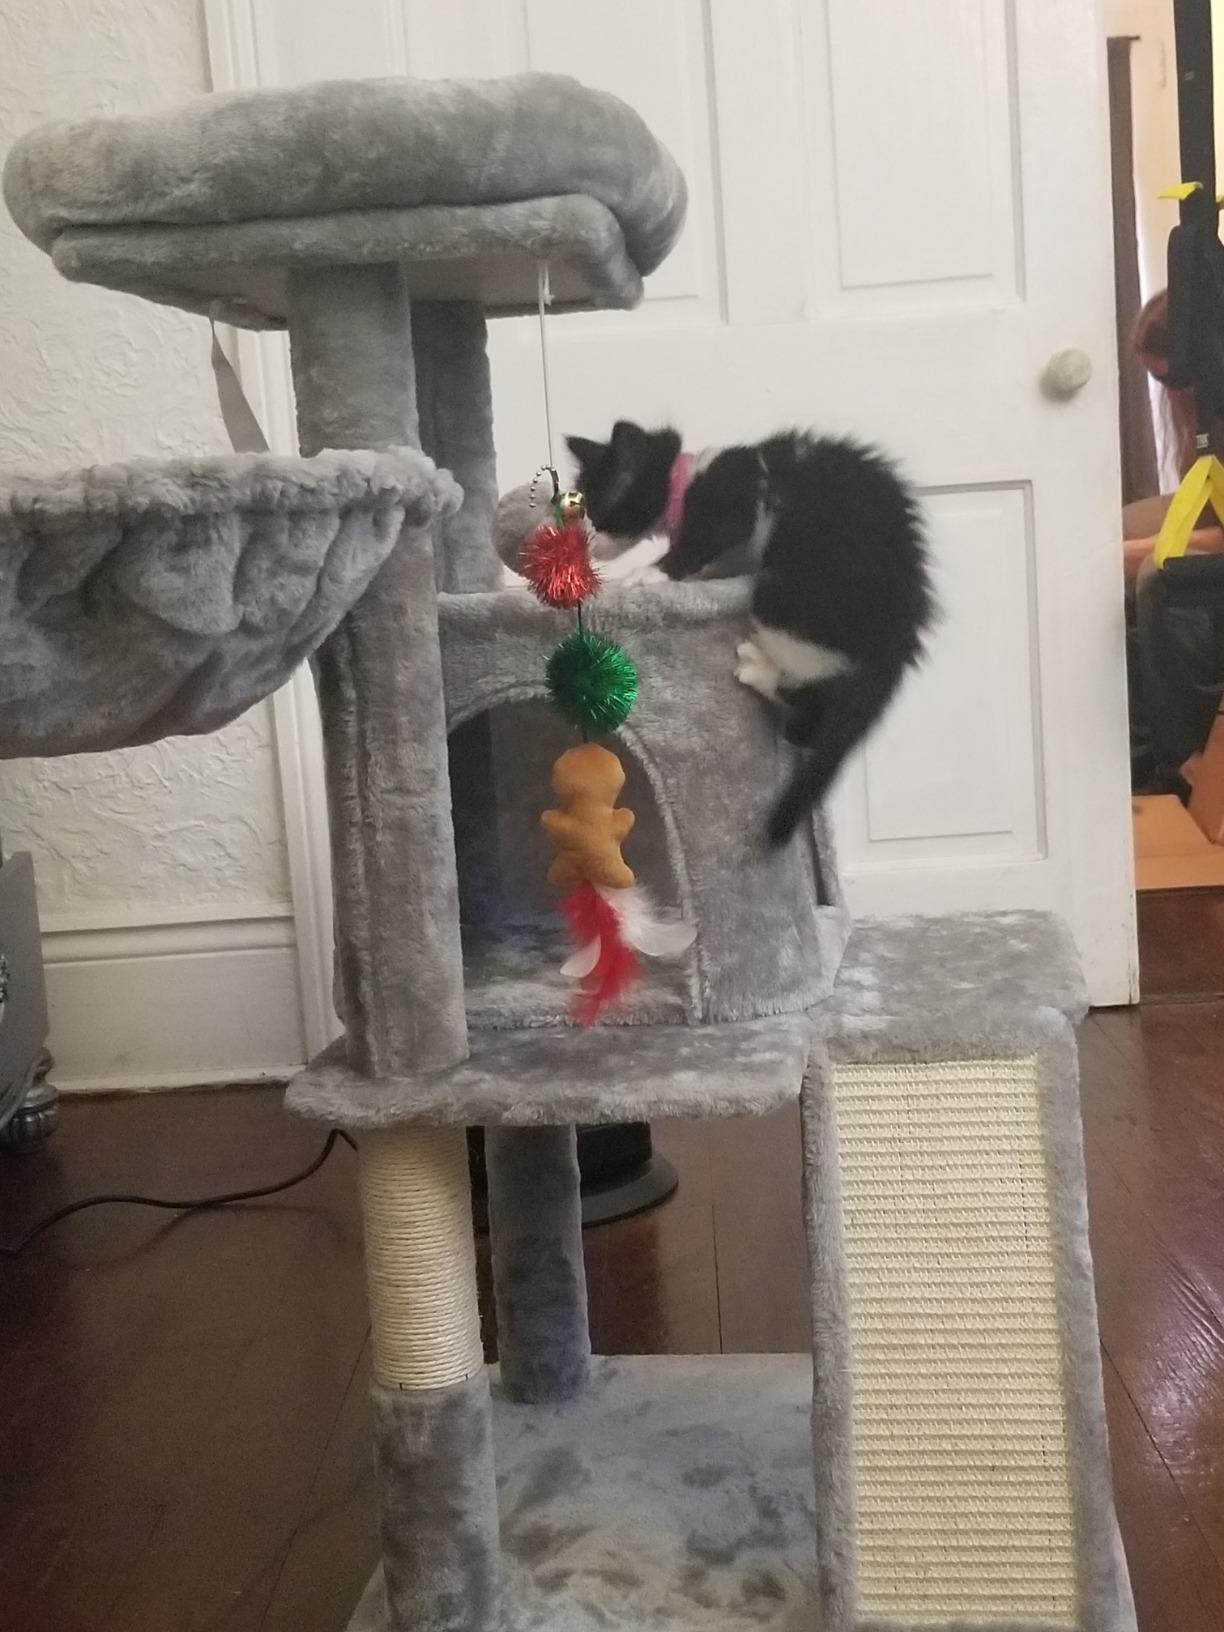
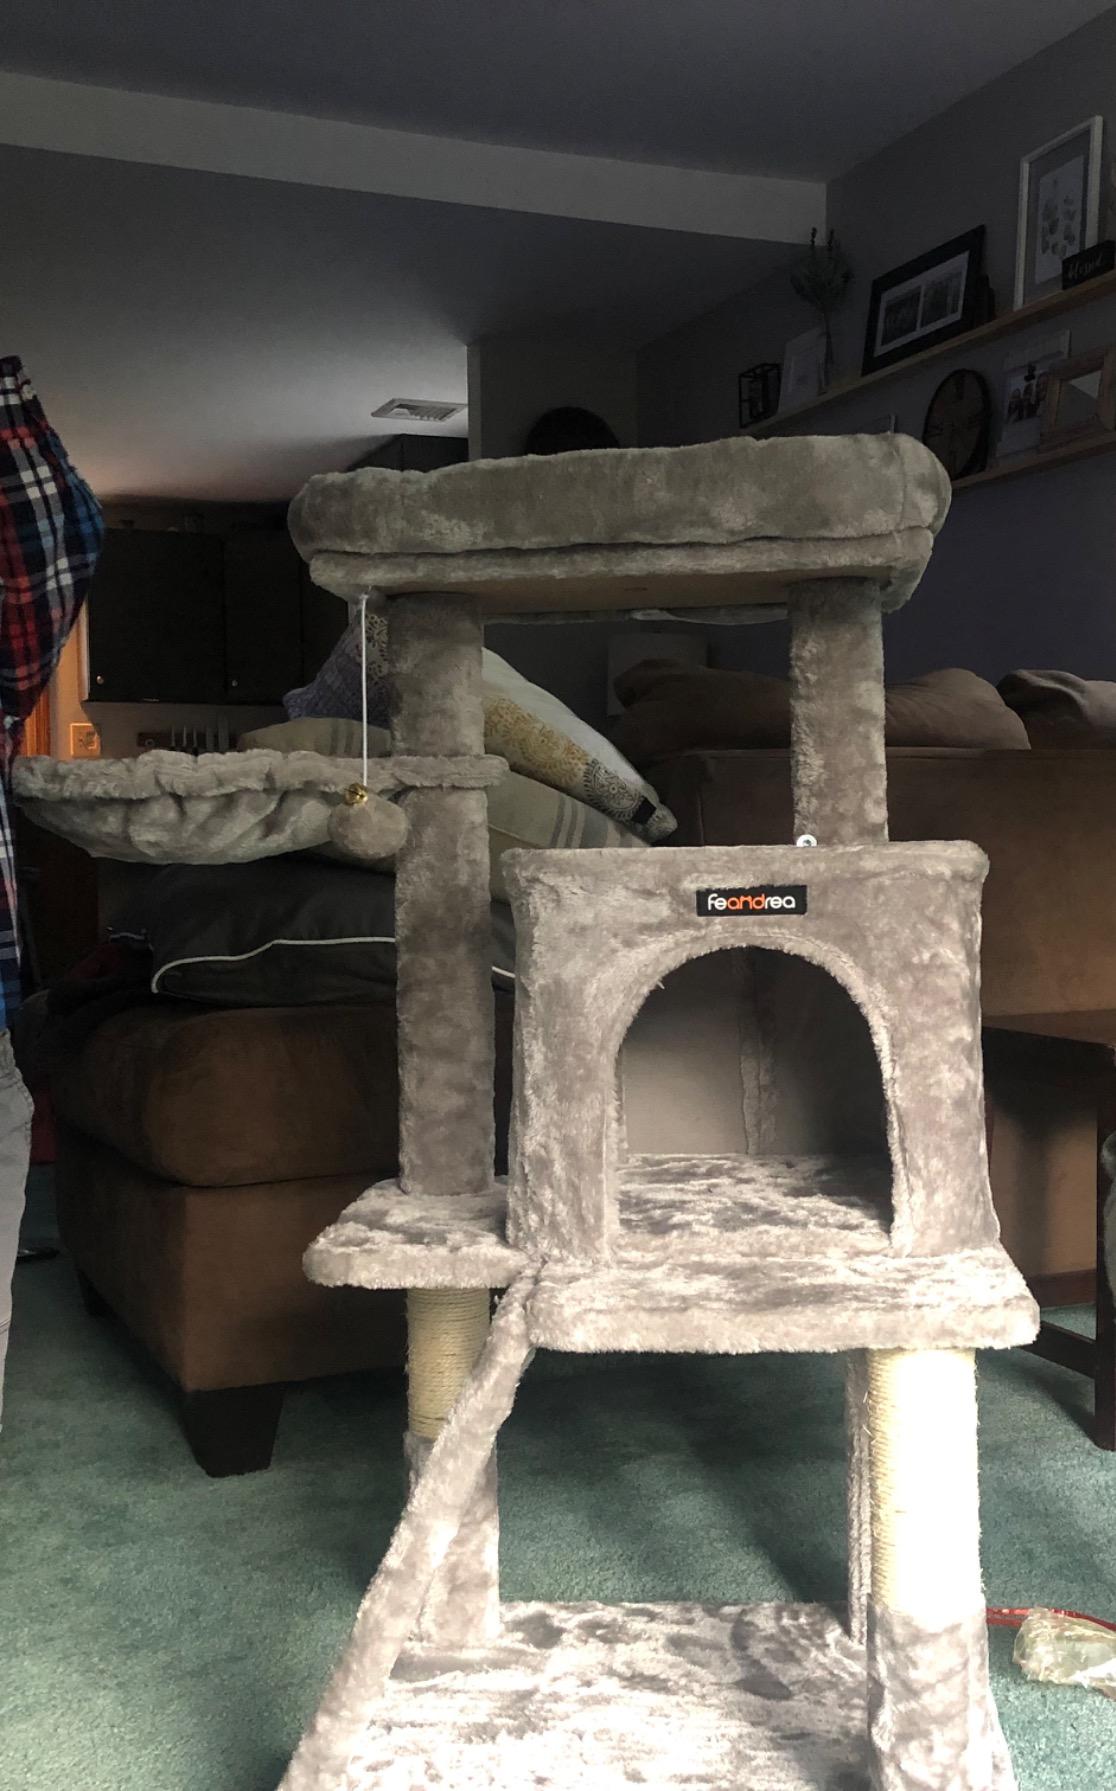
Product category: items_cat tree
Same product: yes